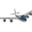
Label: airplane